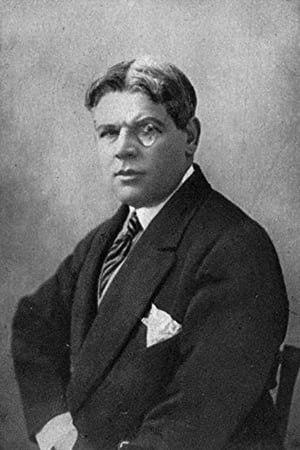
Louis Leubas dans Judex
Louis Leubas est un acteur français de cinéma muet né le 23 décembre 1869 à Gorgier en Suisse et mort le 18 août 1932 à Aiguines.